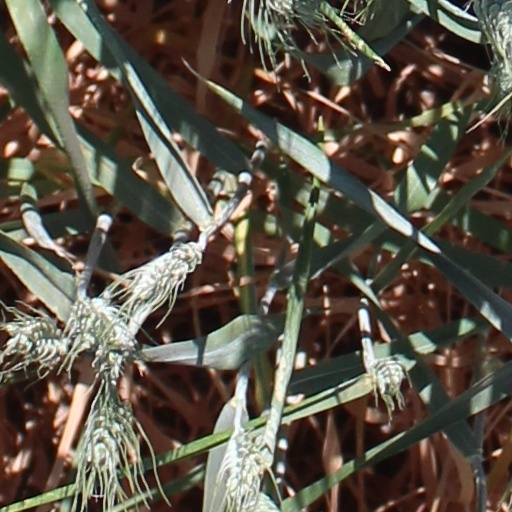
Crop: wheat